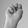
ASL letter: N